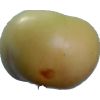
Label: Apple 6